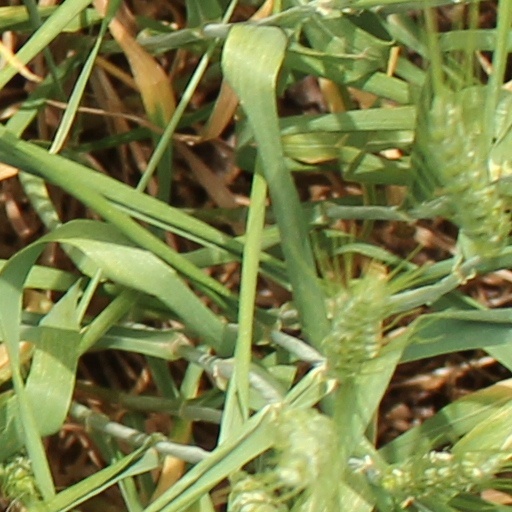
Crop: wheat